John Cutting Berry

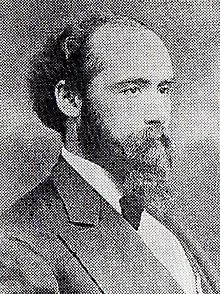

John Cutting Berry (January 16, 1847 – February 9, 1936) was an American physician and missionary. He was dispatched by the American Board to Japan, where he practiced medicine in places including Kobe, Kyoto, and Okayama. In 1911 he was awarded the Order of the Sacred Treasure, 3rd class.